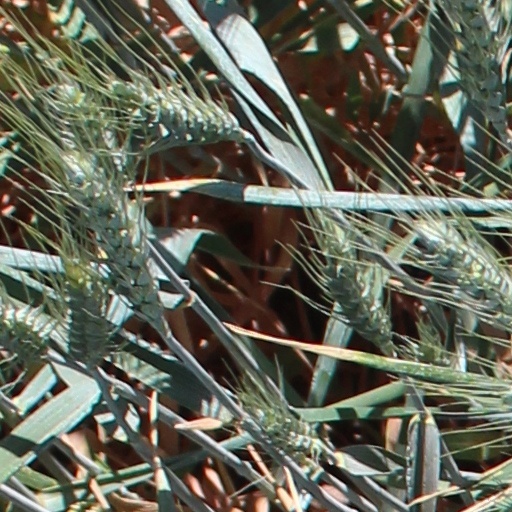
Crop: wheat